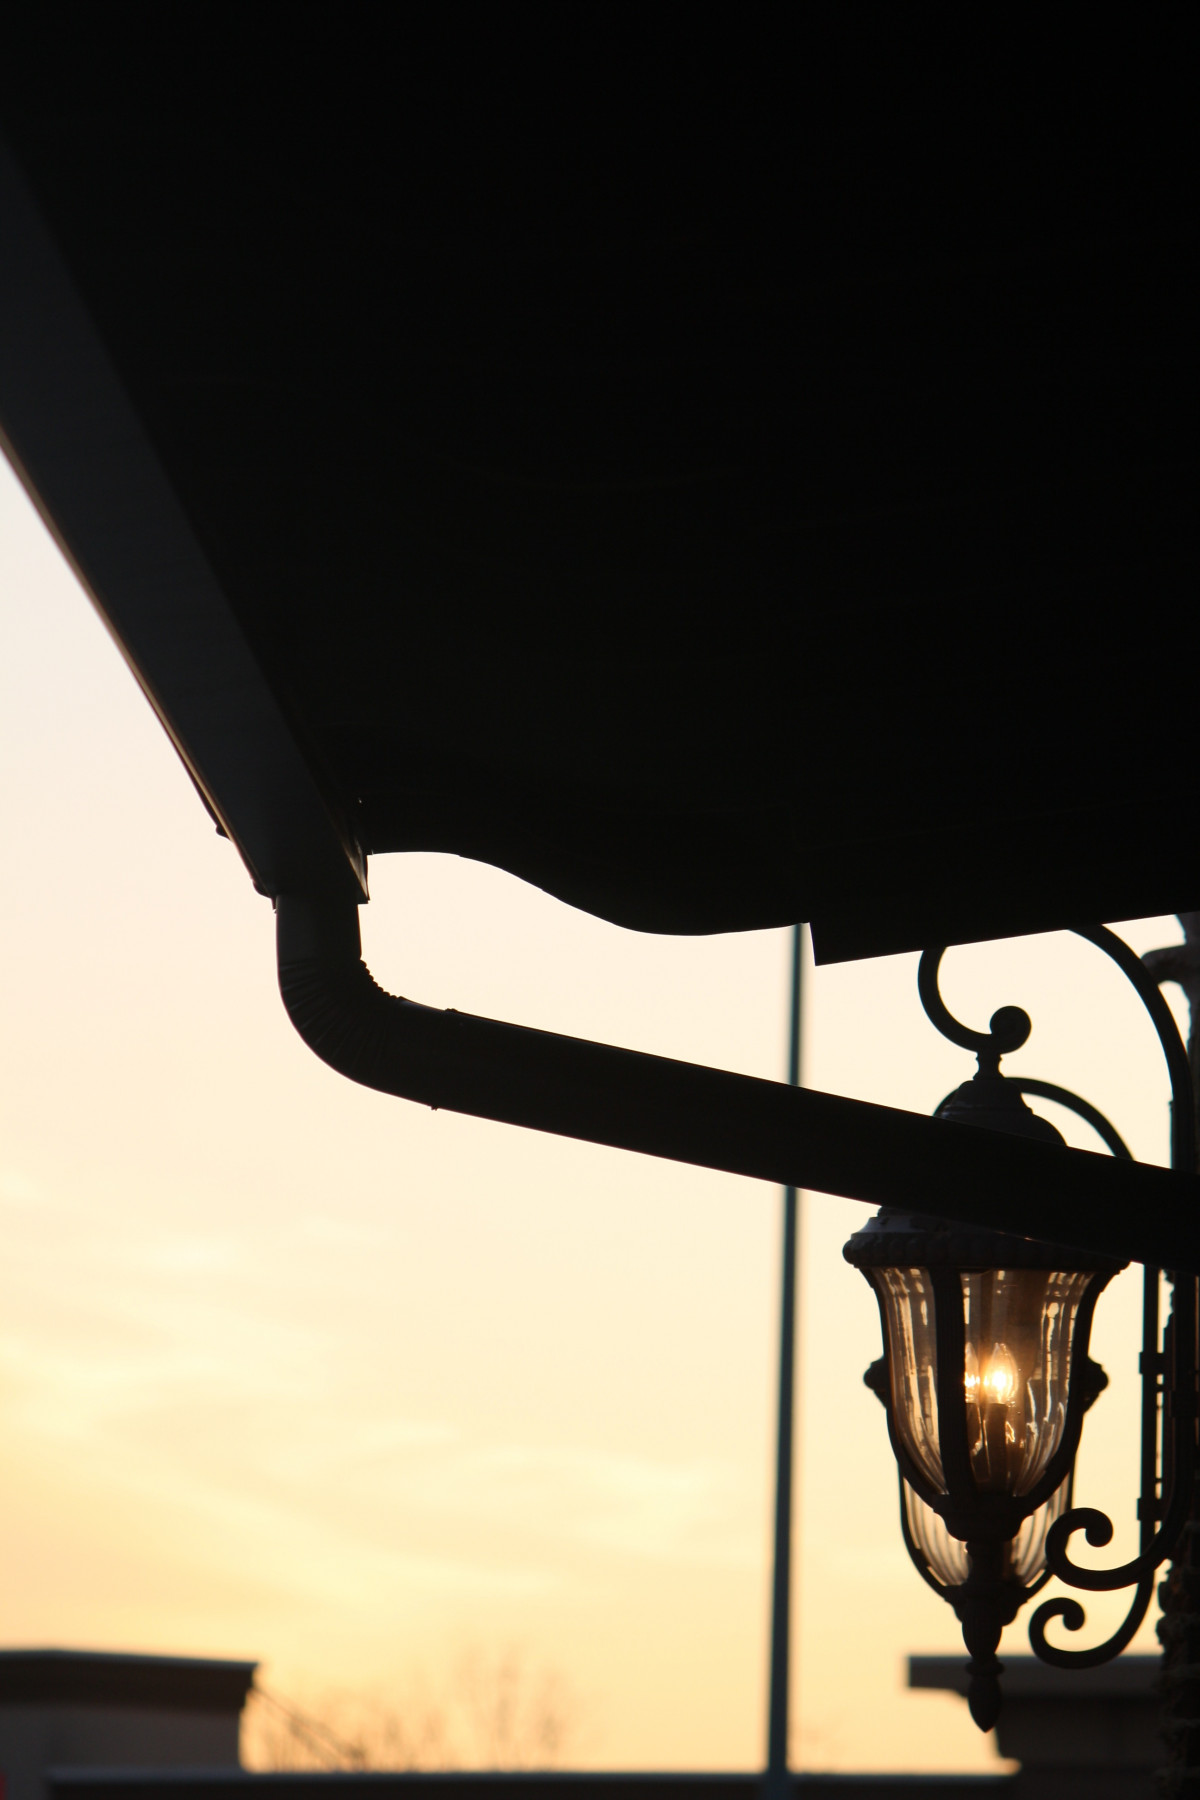
Tags: window, glass, ceiling, reflection, shadow, darkness, street light, lamp, black, lighting, light fixture